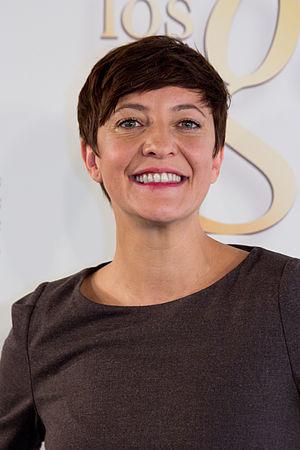
La 26ᵉ cérémonie des Goyas, organisée par l'Academia de las artes y las ciencias cinematográficas de España, a eu lieu le 19 février 2012 au Palais municipal des congrès de Madrid et a récompensé les films sortis en 2011. Elle a été présentée par Eva Hache.
La 27ᵉ cérémonie des Goyas, organisée par l'Academia de las artes y las ciencias cinematográficas de España, a eu lieu le 17 février 2013 au Palais municipal des congrès de Madrid et a récompensé les films sortis en 2012. Elle a été présentée par Eva Hache.